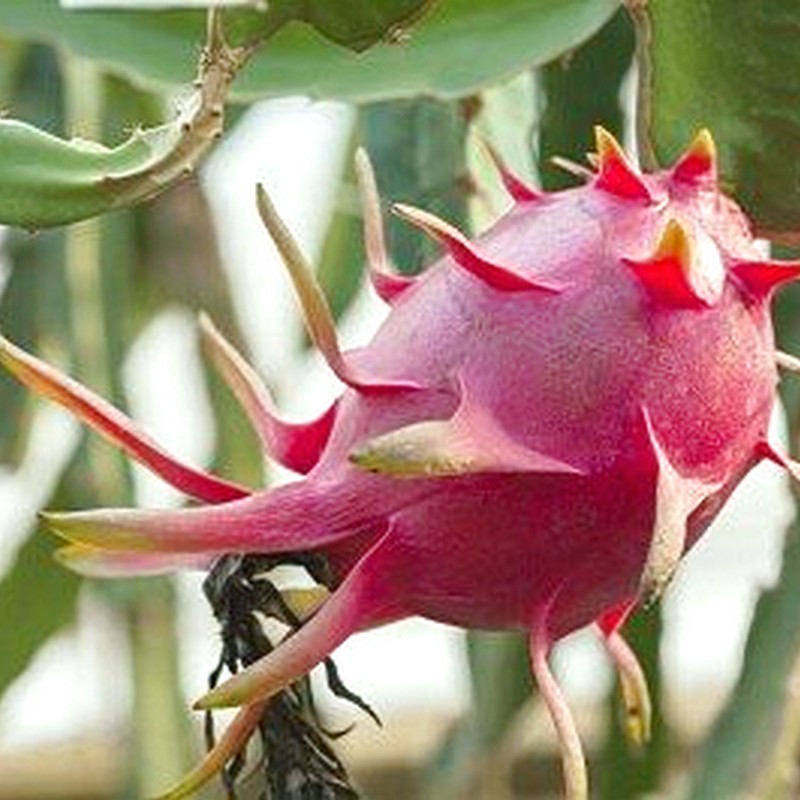
Label: Fresh Dragon Fruit